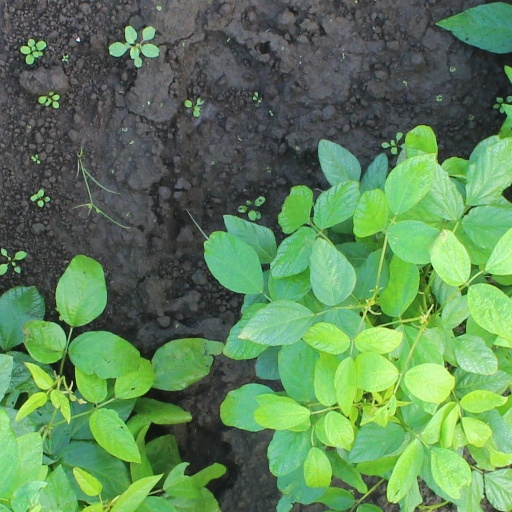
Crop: soybean